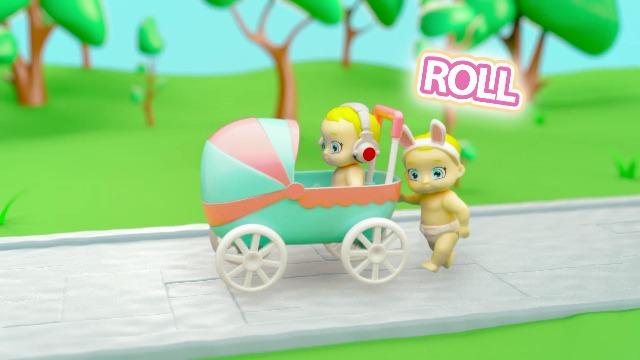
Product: Baby Secrets Single Pk - Series 3
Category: Toys & Games | Dolls & Accessories | Dolls
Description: All new babies to collect in Series 3 Find the Limited-Edition Sparkle Baby.
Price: $3.99
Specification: ProductDimensions:3.2x2x1.6inches|ItemWeight:2.4ounces|ShippingWeight:2.4ounces(Viewshippingratesandpolicies)|ASIN:B07TMKBBQY|Itemmodelnumber:11609|Manufacturerrecommendedage:4yearsandup